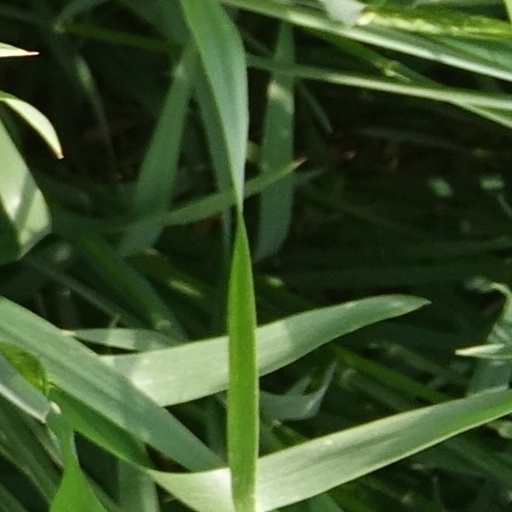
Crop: wheat